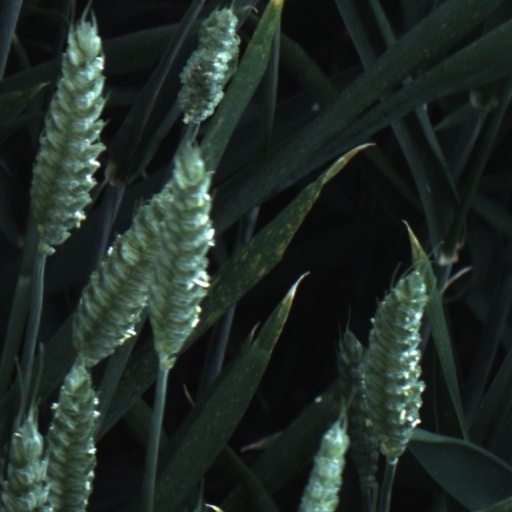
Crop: wheat